Mansfield, Connecticut

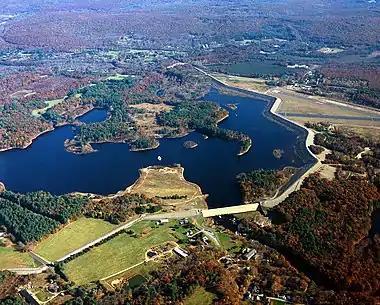
The Mansfield Hollow Dam, constructed in 1952, impounds the waters of the Natchaug, Fenton and Mt. Hope Rivers.

According to the United States Census Bureau, the town has a total area of 45.5 square miles (117.8 km), of which, 44.5 square miles (115.2 km) of it is land and 1.0 square miles (2.7 km) of it (2.26%) is water. Mansfield Hollow Lake rests on the border between Mansfield and Willimantic.